Conservation and restoration of fur objects

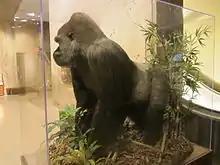
Samson at the Milwaukee Public Museum

Provided there is no shedding issue, brushing is the first step in cleaning fur objects. Light brushing, using a paintbrush, will help dislodge any particulate soiling, surface dust, and insect frass. Stiffer natural brushes can be used if the dirt is stubborn but metal brushes should never be used. A variable speed vacuum with brushes and other attachments works on most surface dirt as well as removing the remnants of an insect infestation. The vacuum should be set to low and a muslin or net should be placed over the nozzle to protect the object. HEPA filters should be used if arsenic preservation is suspected.